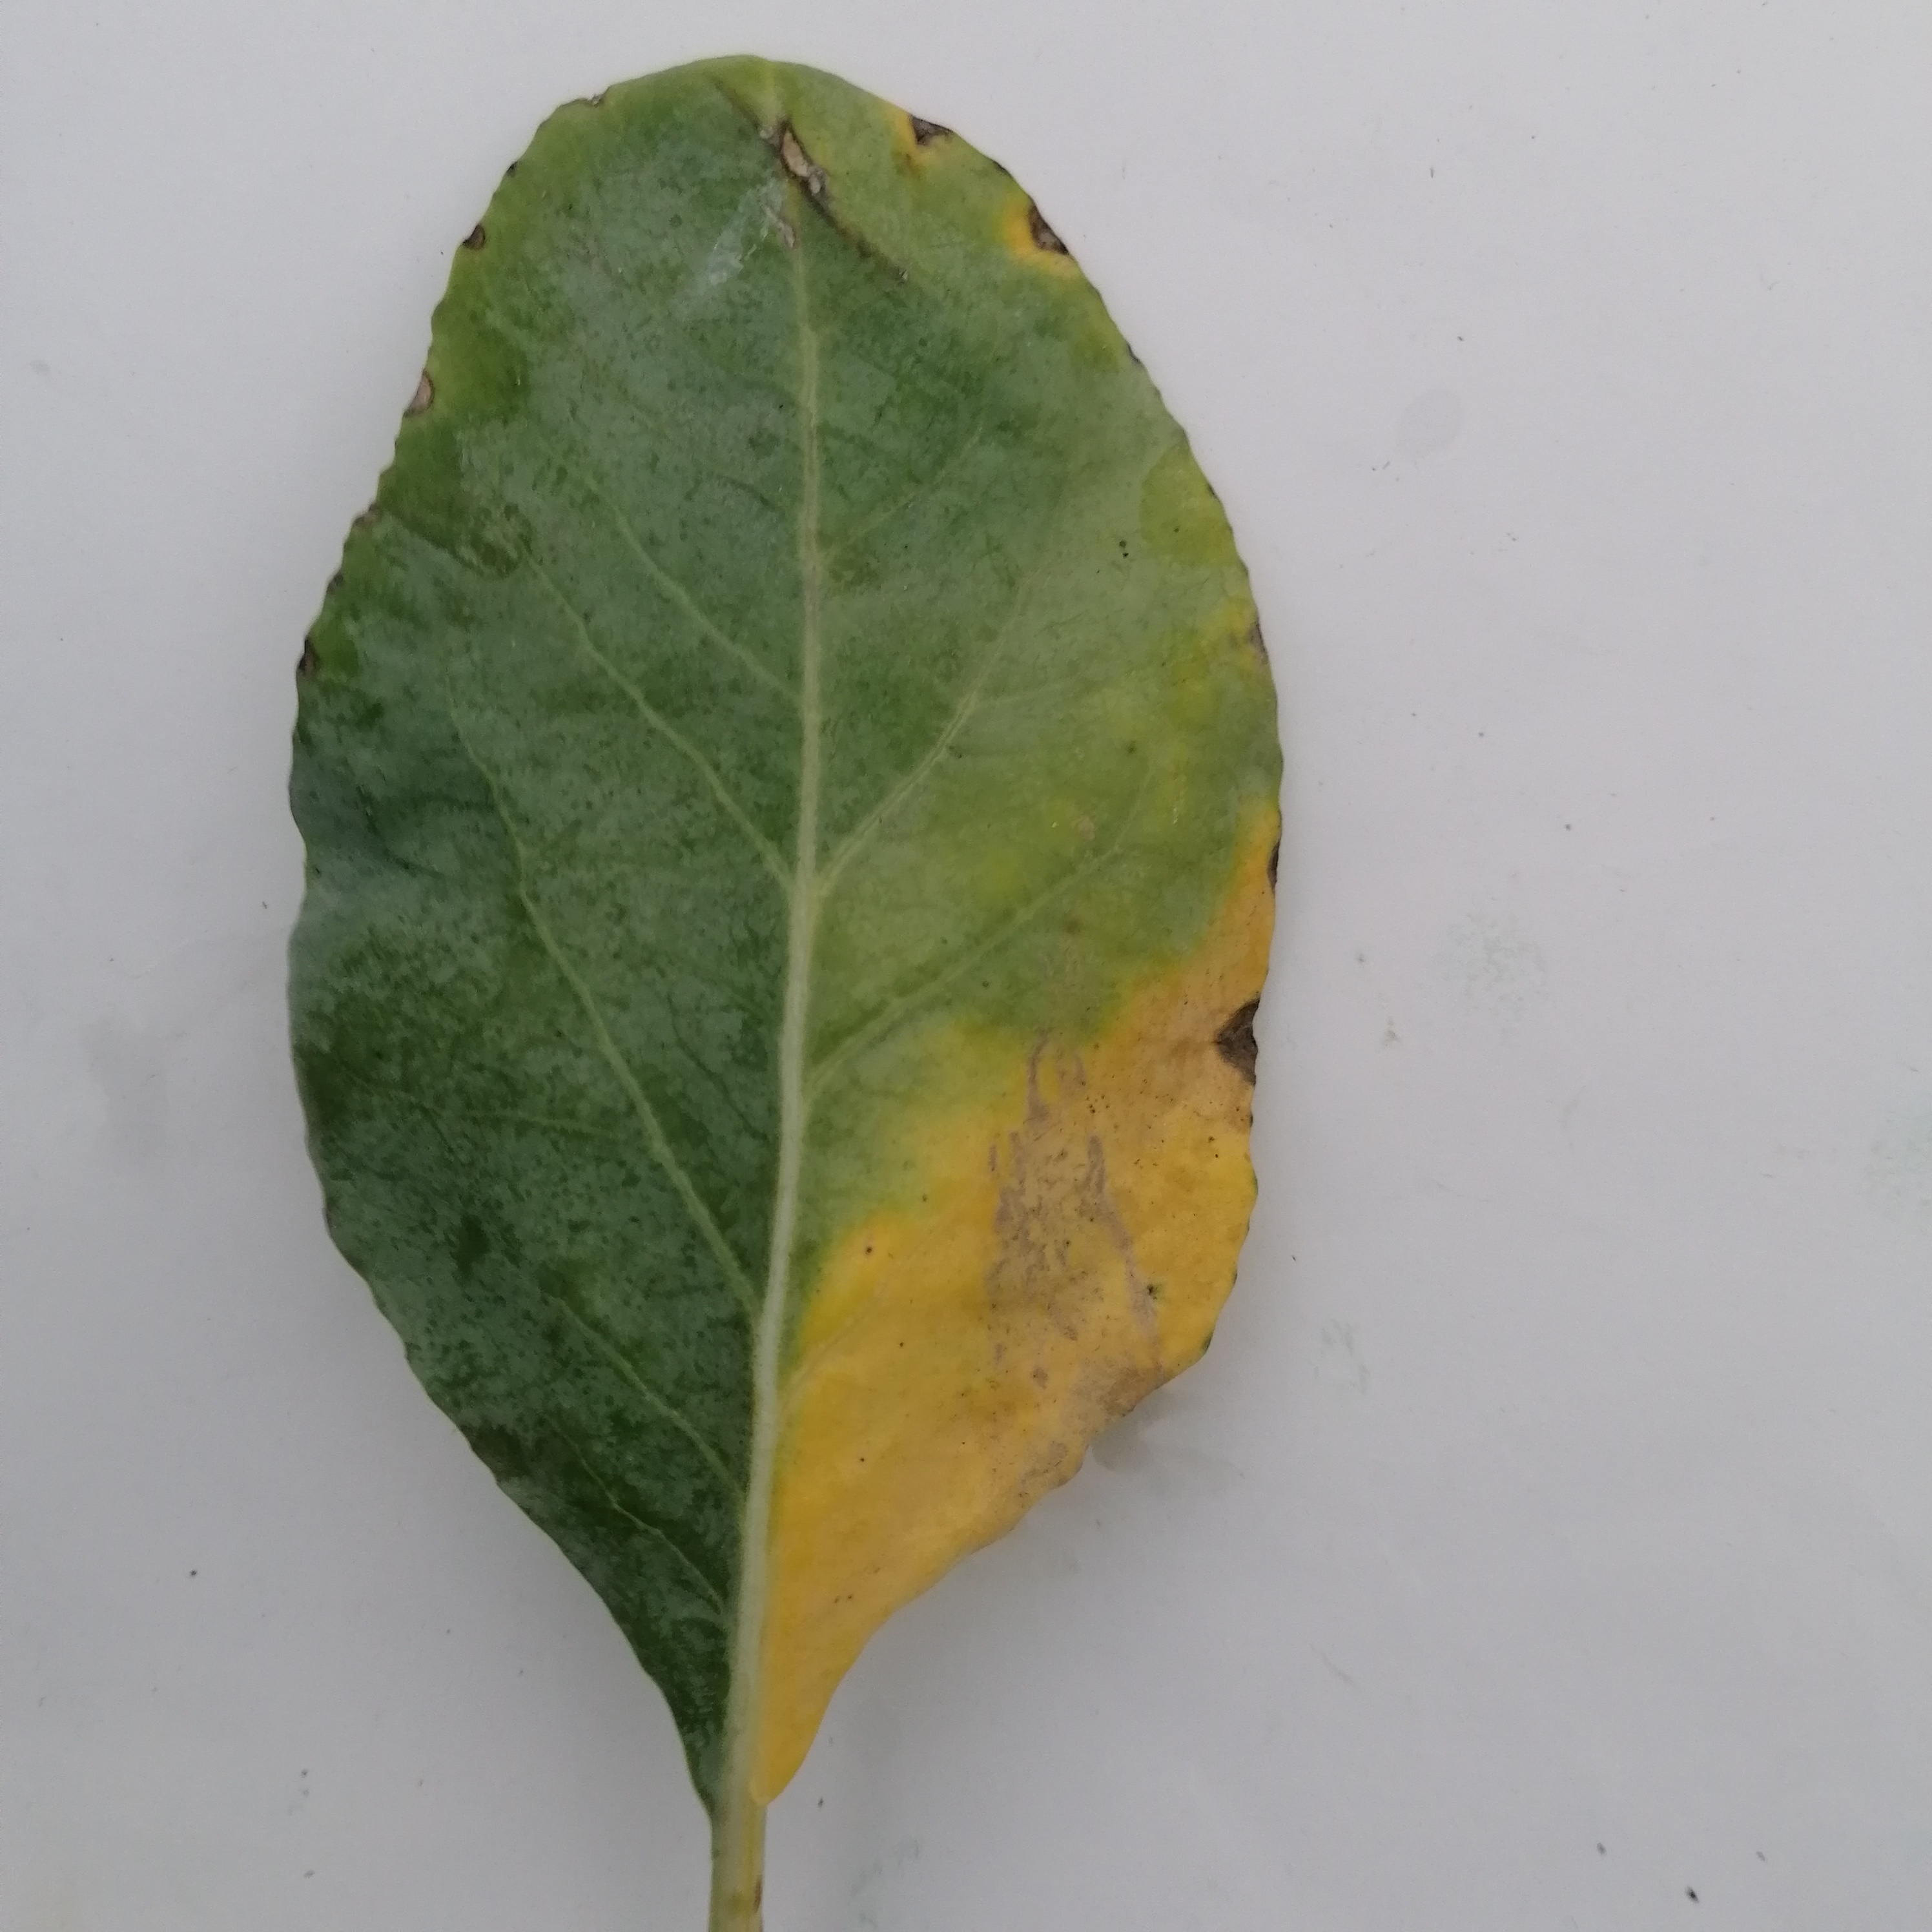
Label: Black Rot